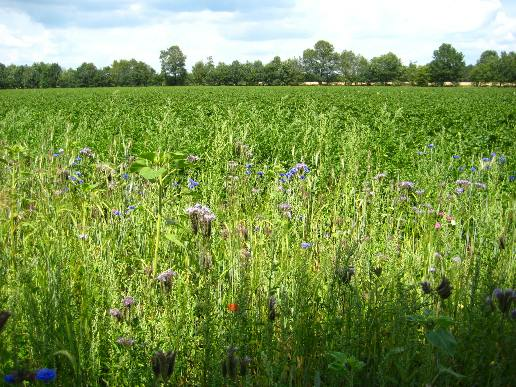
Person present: No